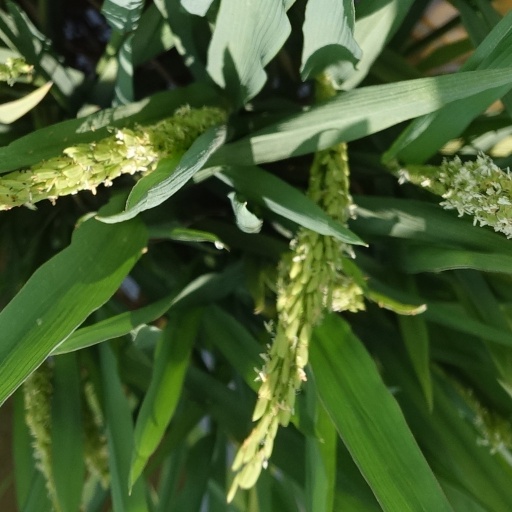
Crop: rice